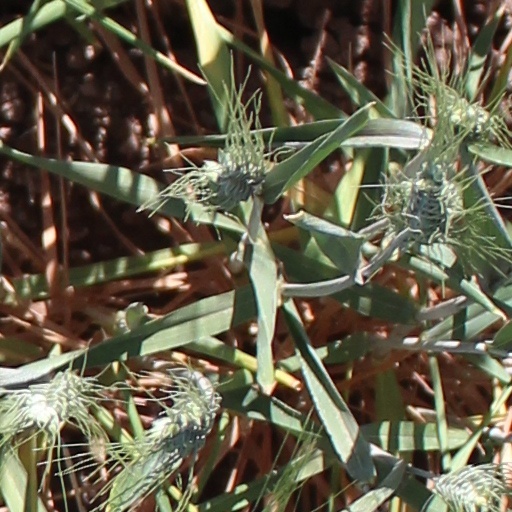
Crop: wheat